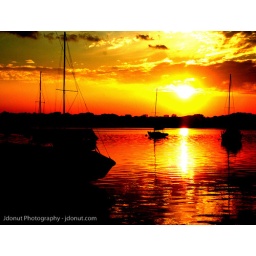
here are the pics from the 'date'. This is lake white rock in Dallas, TX